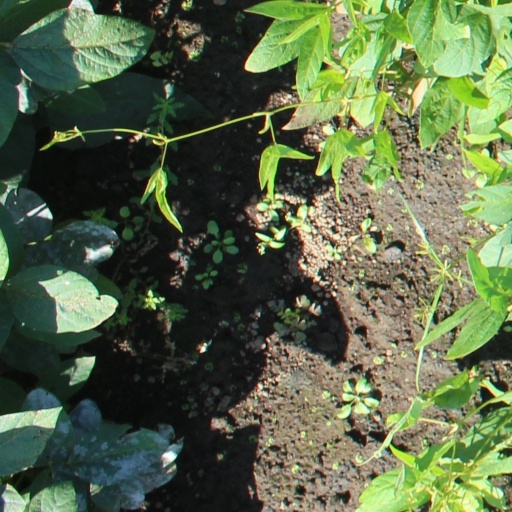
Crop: soybean